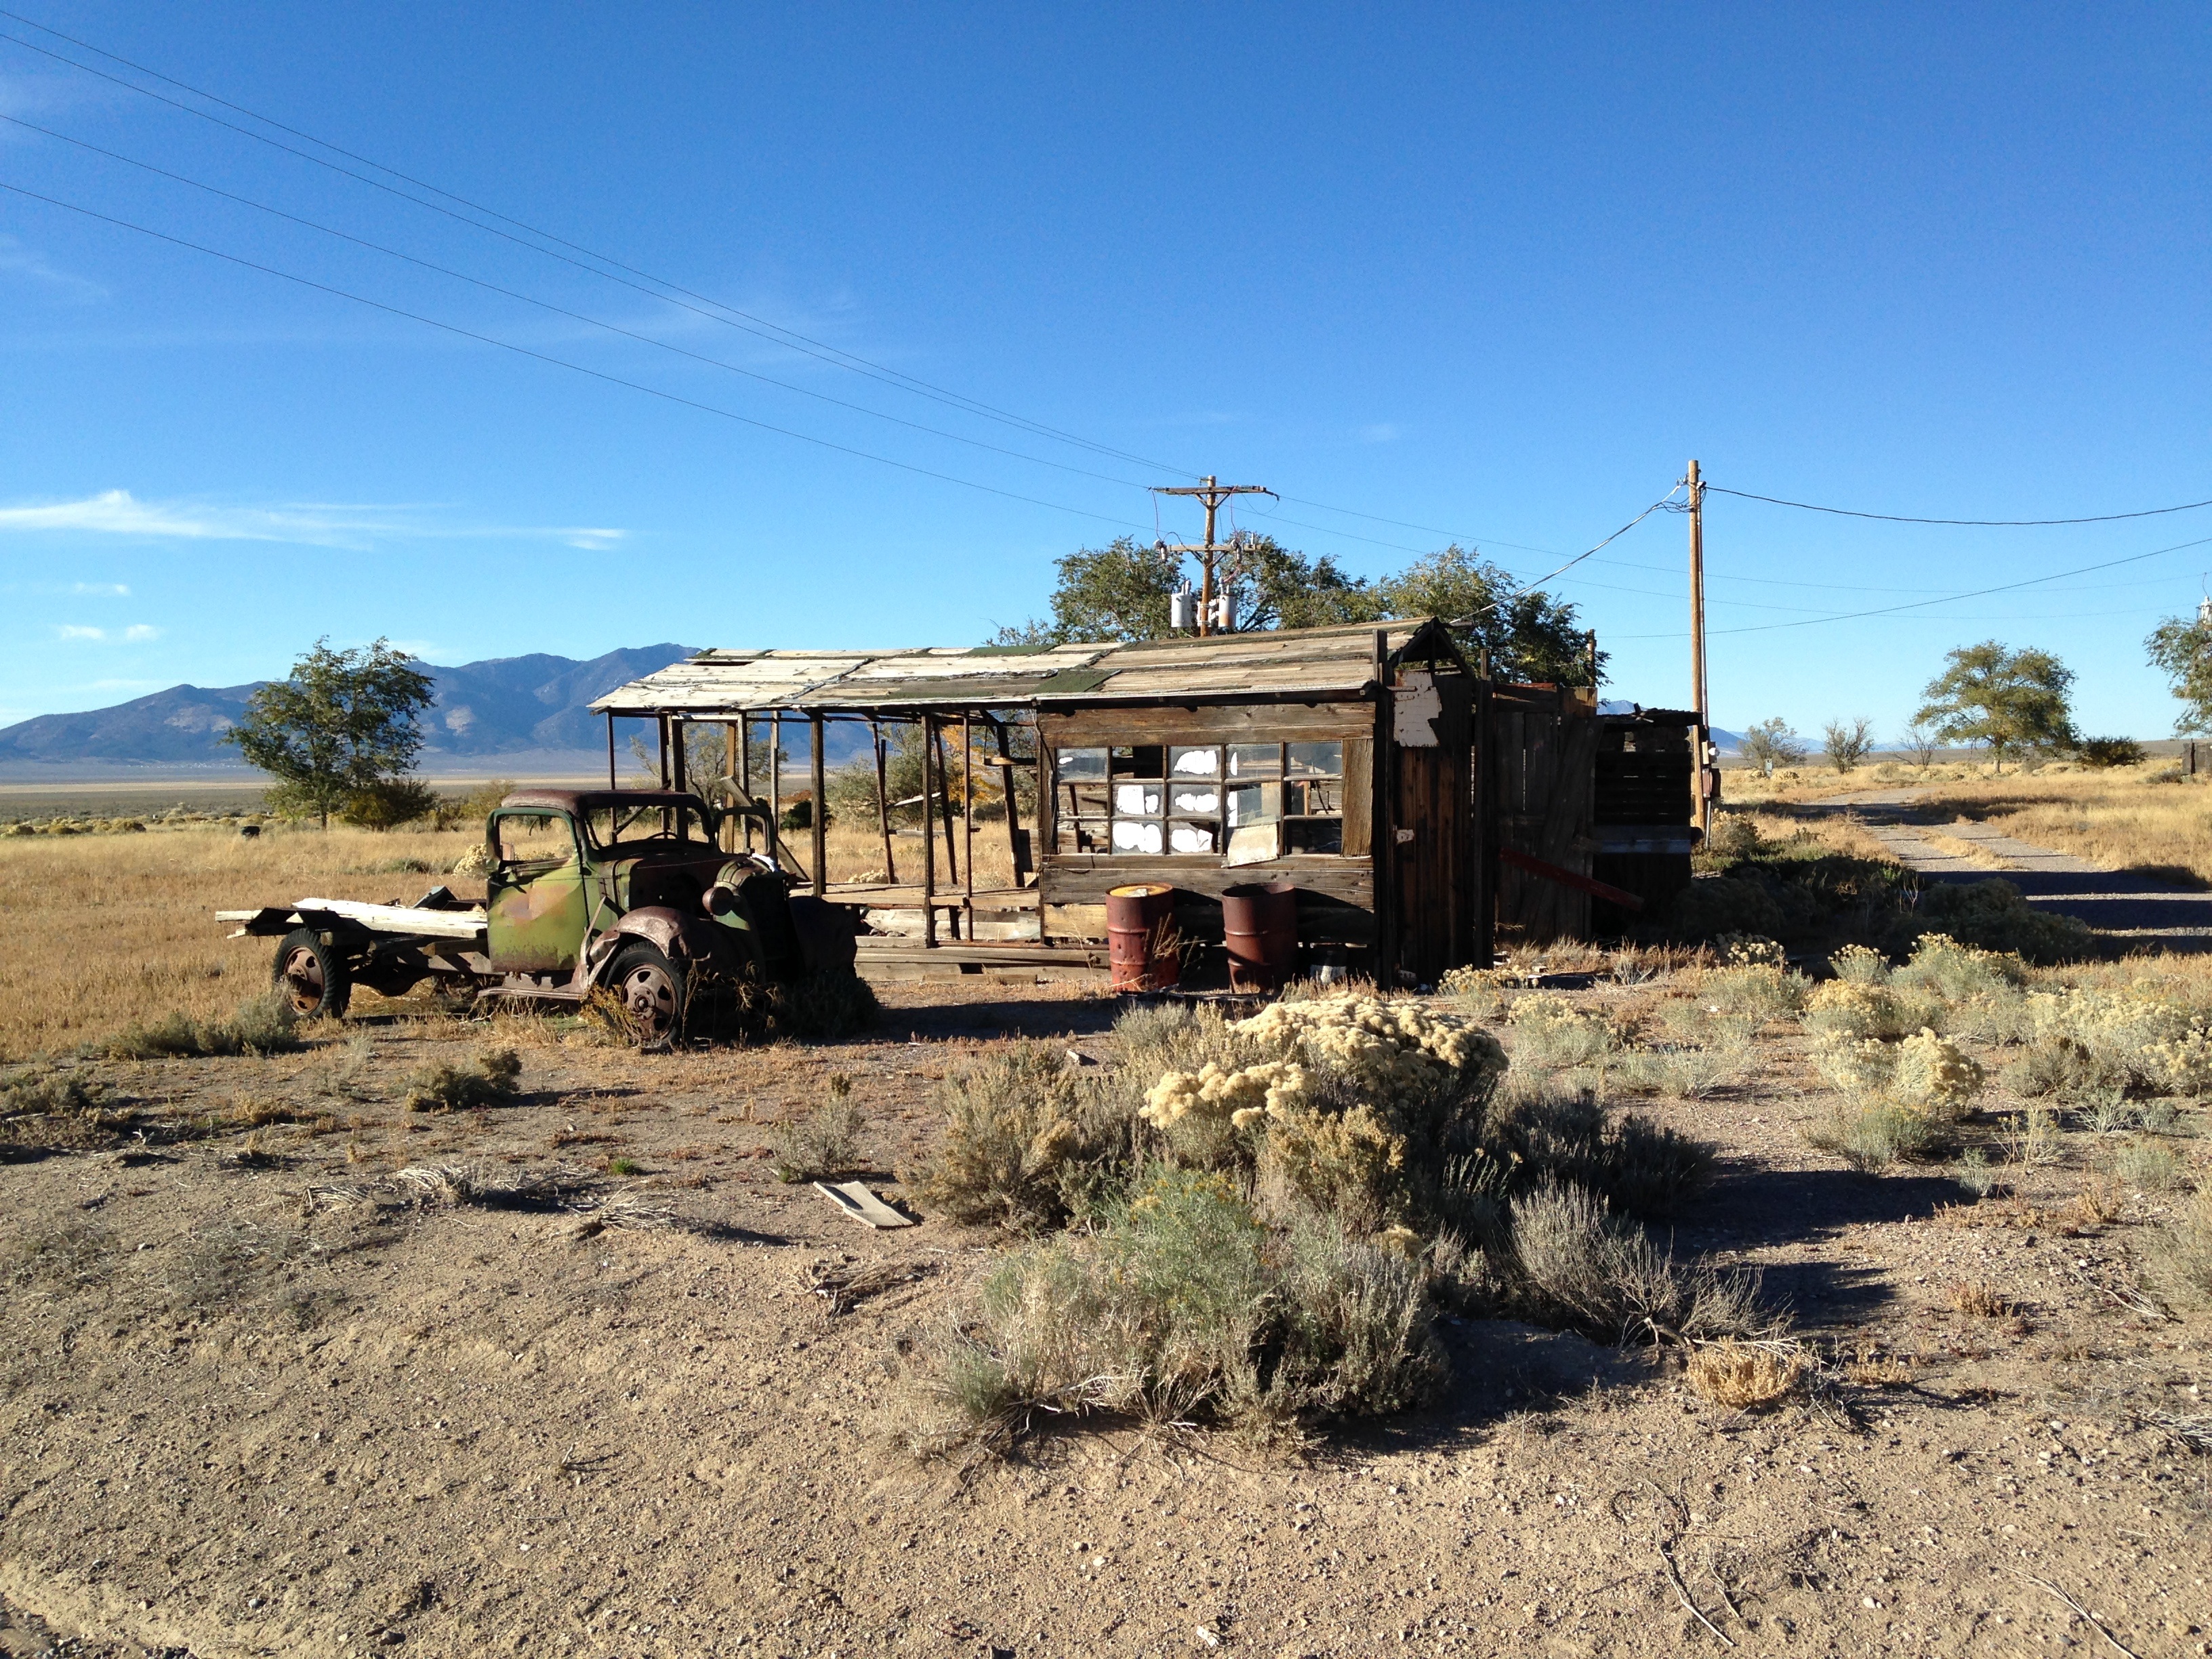
landscape, desert, building, shed, transport, shack, vehicle, abandoned, nevada, rural area